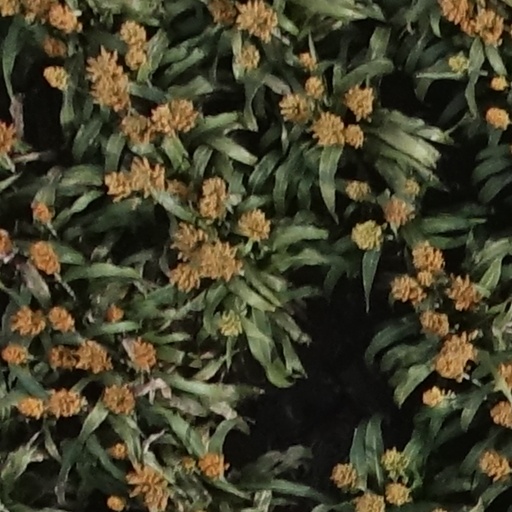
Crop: sorghum